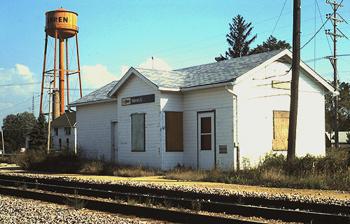
Building: Warren station (Illinois)
Country: United States of America
Year built: 1854
Rail station in Warren, Illinois Warren, IL Inter-city rail station Warren station in 1990 General information Location Railroad Street at Burnett Avenue, Warren , Illinois 61087 Coordinates 42°29′44″N 89°59′12.5″W / 42.49556°N 89.986806°W / 42.49556; -89.986806 Line(s) Illinois Central Gulf History Opened January 9, 1854 (Illinois Central Railroad) February 13, 1974 (Amtrak) Closed April 30, 1971 (Illinois Central) September 30, 1981 (Amtrak) Original company Illinois Central Former services Preceding station Amtrak Following station Galena toward Dubuque Black Hawk 1974–1981 Freeport toward Chicago Preceding station Illinois Central Railroad Following station Apple River toward Sioux City Sioux City – Chicago Nora toward Chicago Location Warren is a former Amtrak railroad station in the city of Warren , Jo Daviess County , Illinois , United States . Located at the intersection of Railroad Street and Burnett Avenue in Warren, the station served the Black Hawk from February 13, 1974, to September 30, 1981. The station consisted of one side platform with a depot, which has since been demolished. Prior to Amtrak, the station served trains operated by the Illinois Central Railroad , which began service on January 9, 1854, when service was extended 25 miles (40 km) northwest from Freeport . Service continued until April 30, 1971, when the Hawkeye (Waterloo–Chicago) was discontinued on the day before Amtrak began passenger service. Bibliography Brownson, Howard Gray (1915). History of the Illinois Central Railroad to 1870 . Urbana, Illinois : University of Illinois . References